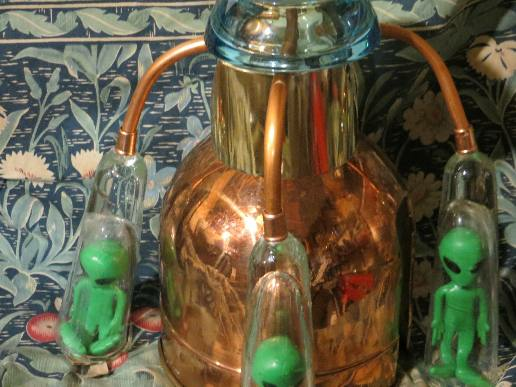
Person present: No